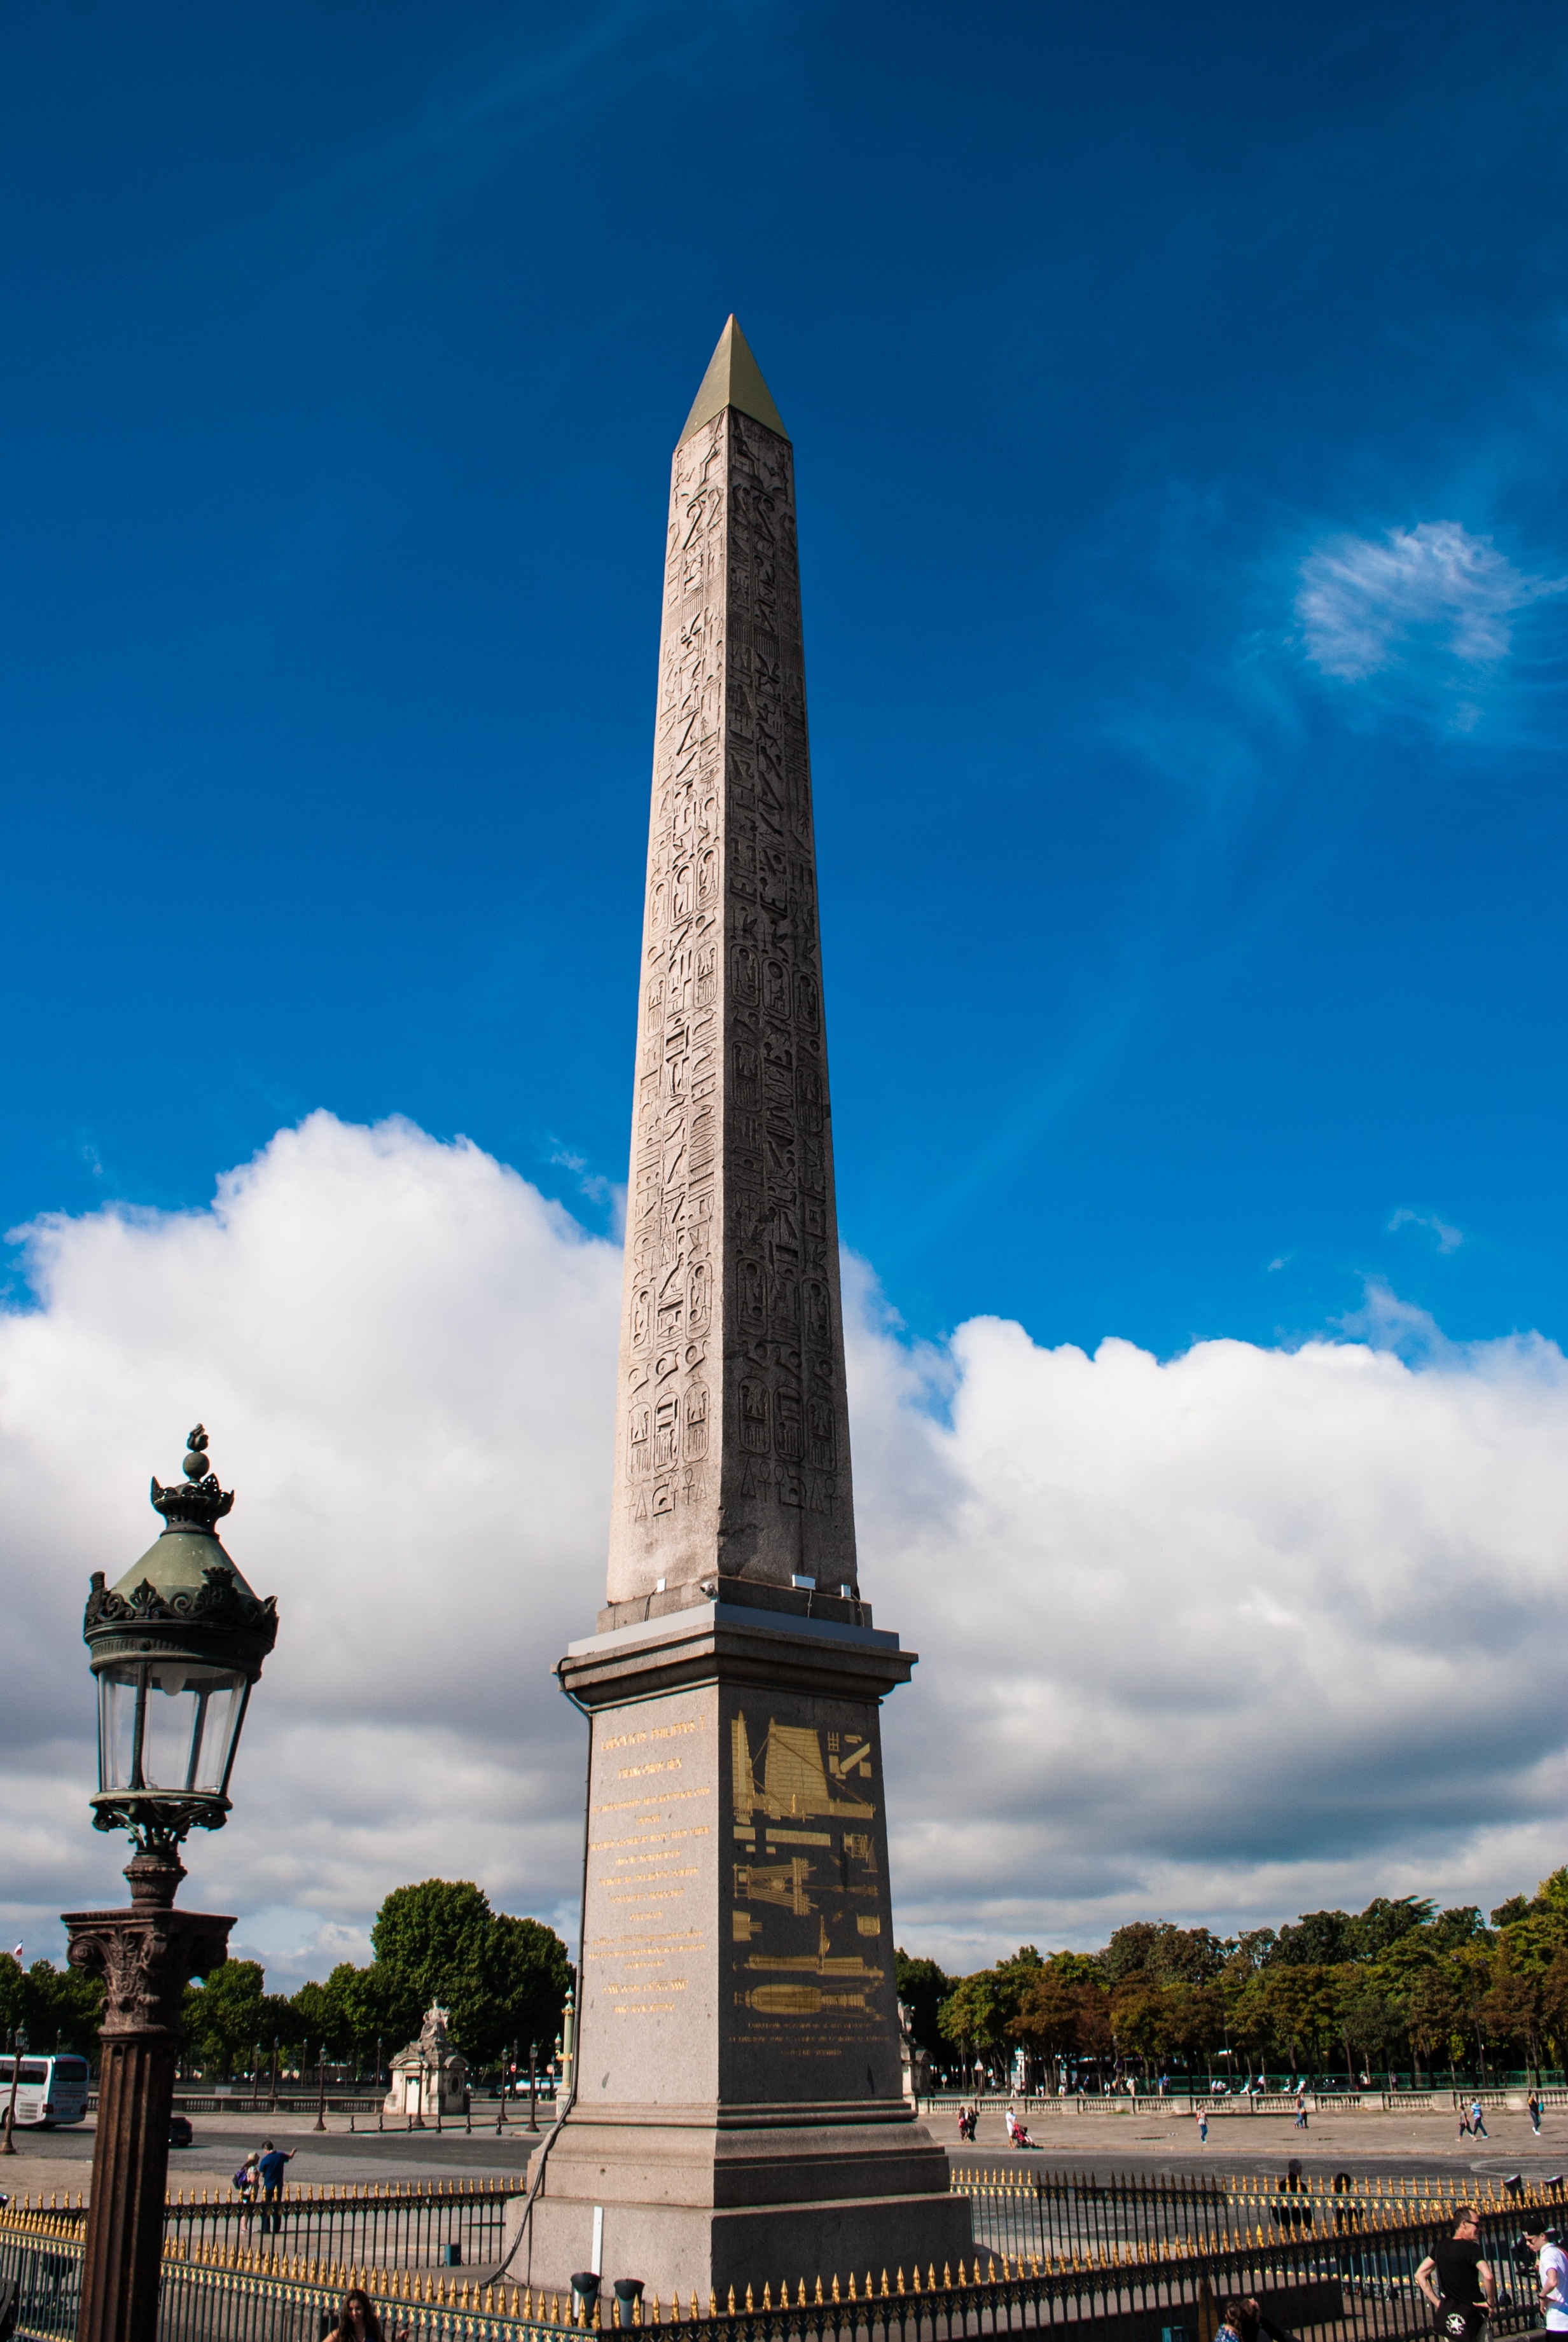
sky, city, paris, monument, summer, france, statue, tower, square, landmark, lamp, memorial, spire, obelisk, city tour